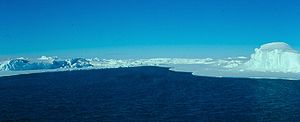
Hvalbugten
Hvalbugten
Hvalbugten var en naturlig isbugt i Rossbarrieren, som blev brugt af Roald Amundsen som havn under hans sydpolekspedition 1910-1912.